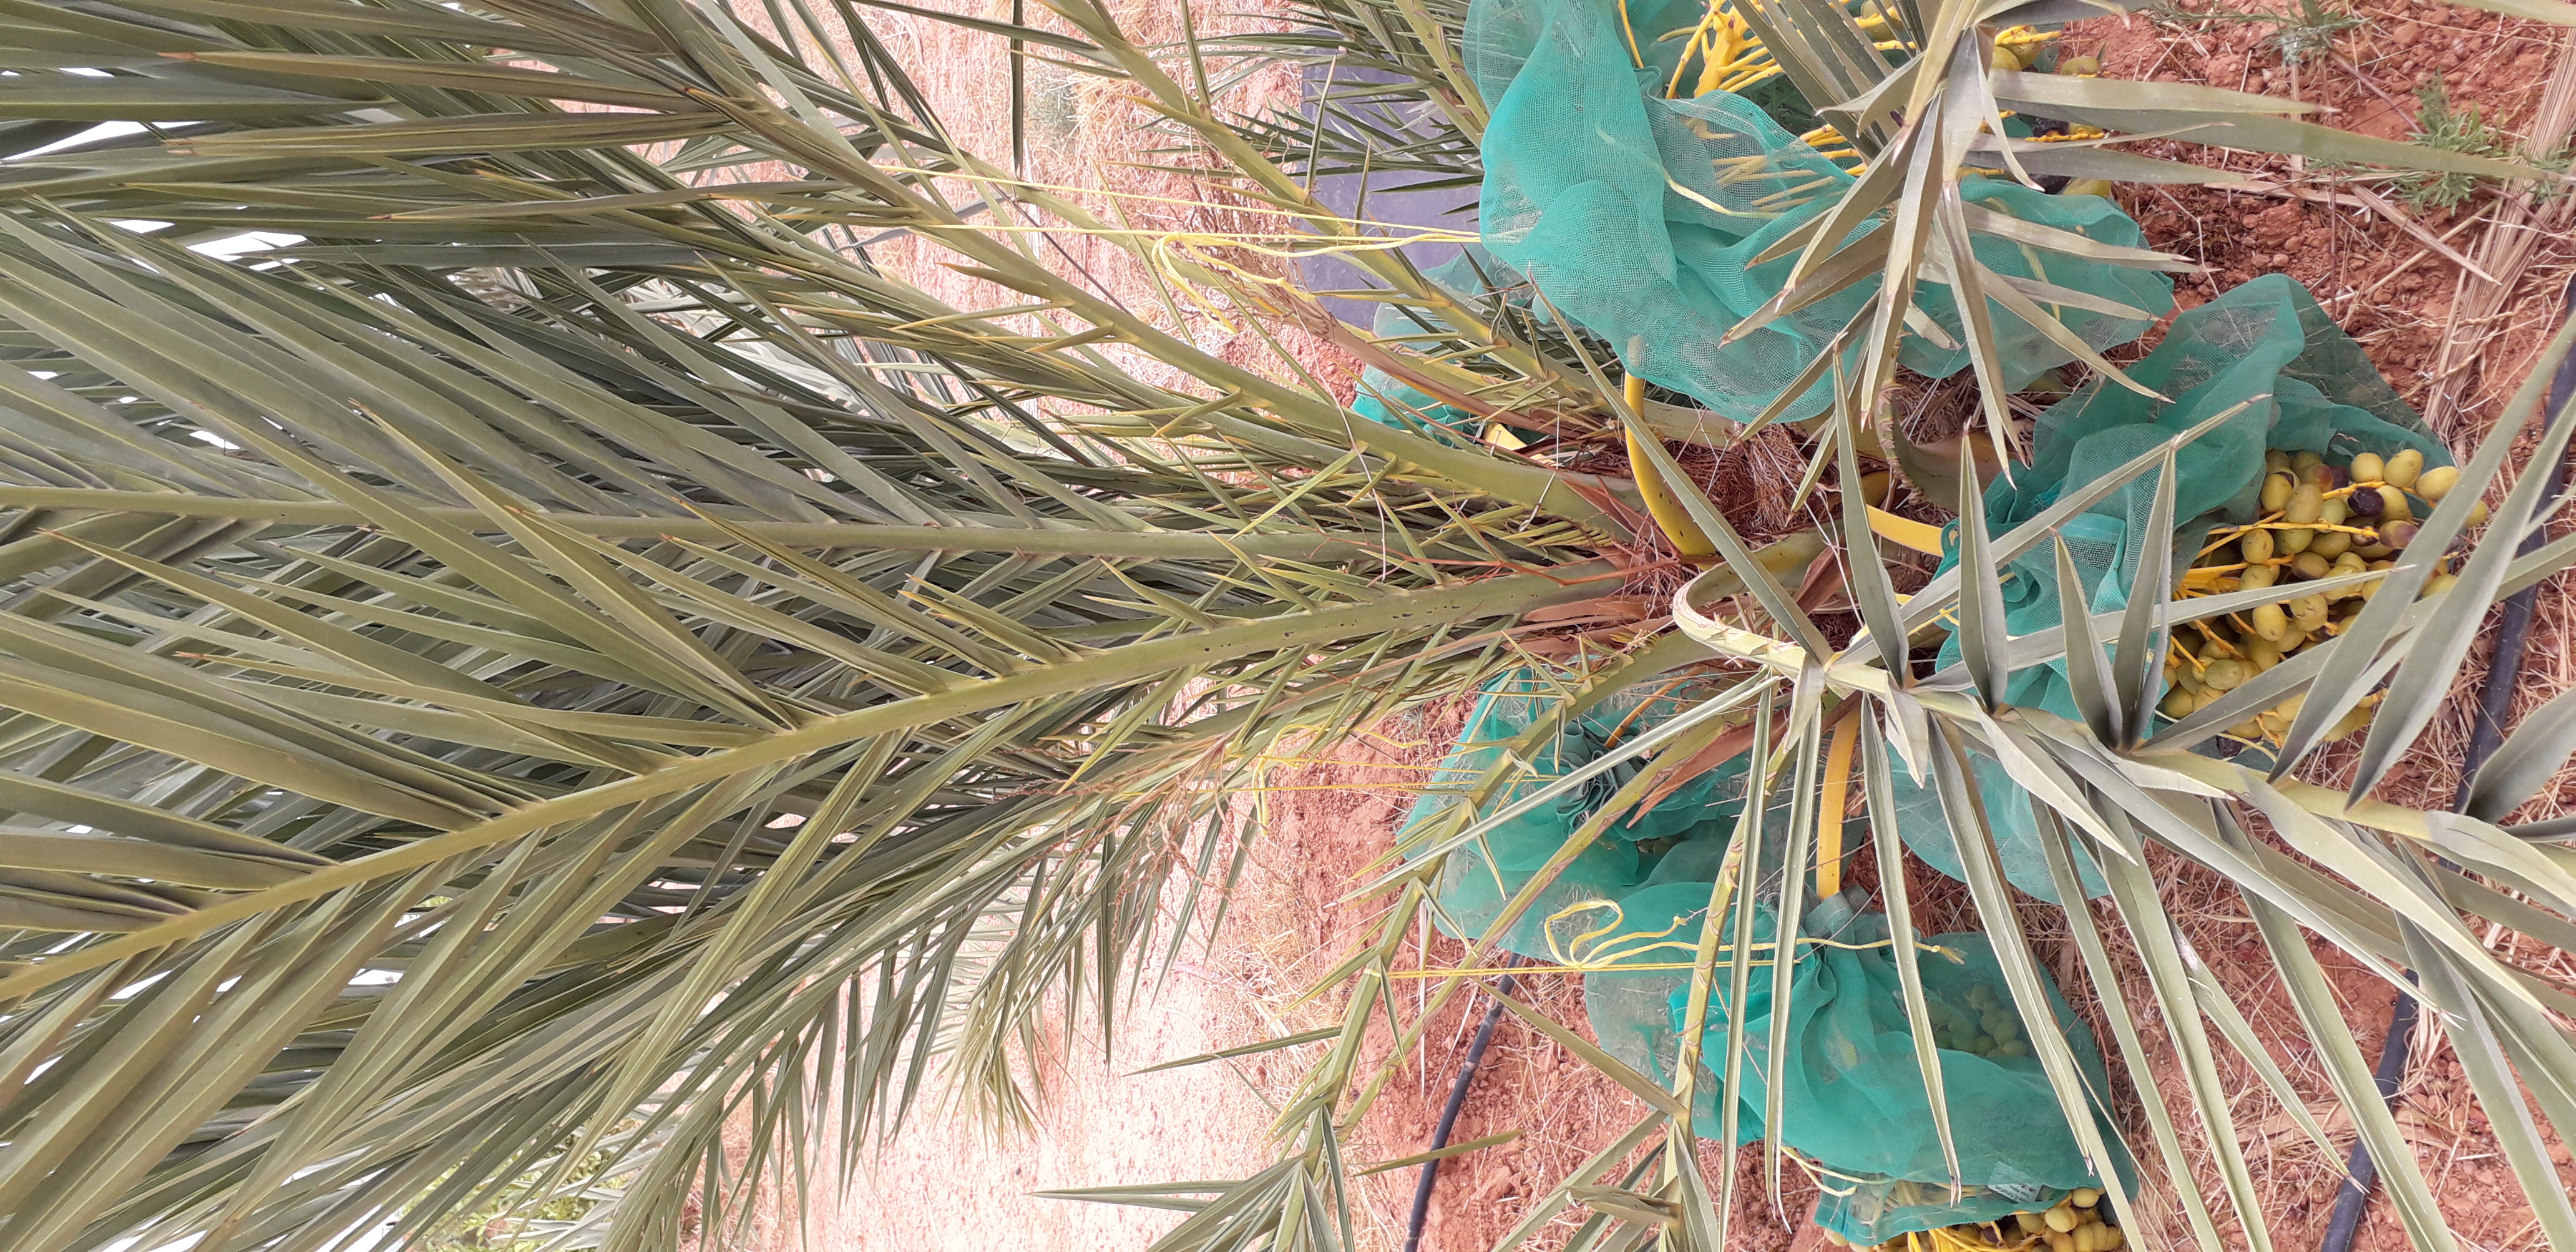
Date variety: kholt